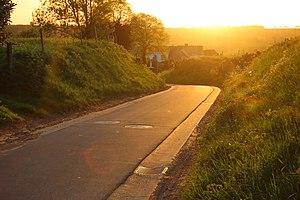
Berendries est une rue située sur la commune de Brakel dans la province belge de Flandre-Orientale. Elle relie le village de Michelbeke à celui de Audenhove-Sainte-Marie.